William Lyttle

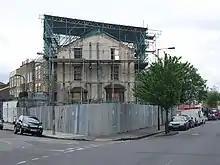
Lyttle's house in 2009, after his eviction

Lyttle was evicted in 2006 and Hackney Borough Council filled the tunnels with 2,000 tonnes of aerated concrete and removed of rubble at a cost of £293,000. Lyttle was ordered to pay these costs but died still owing the debt.